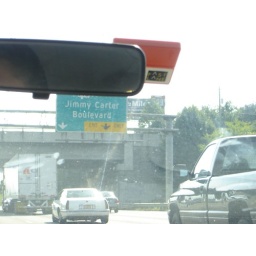
A road sign near or in Atlanta.